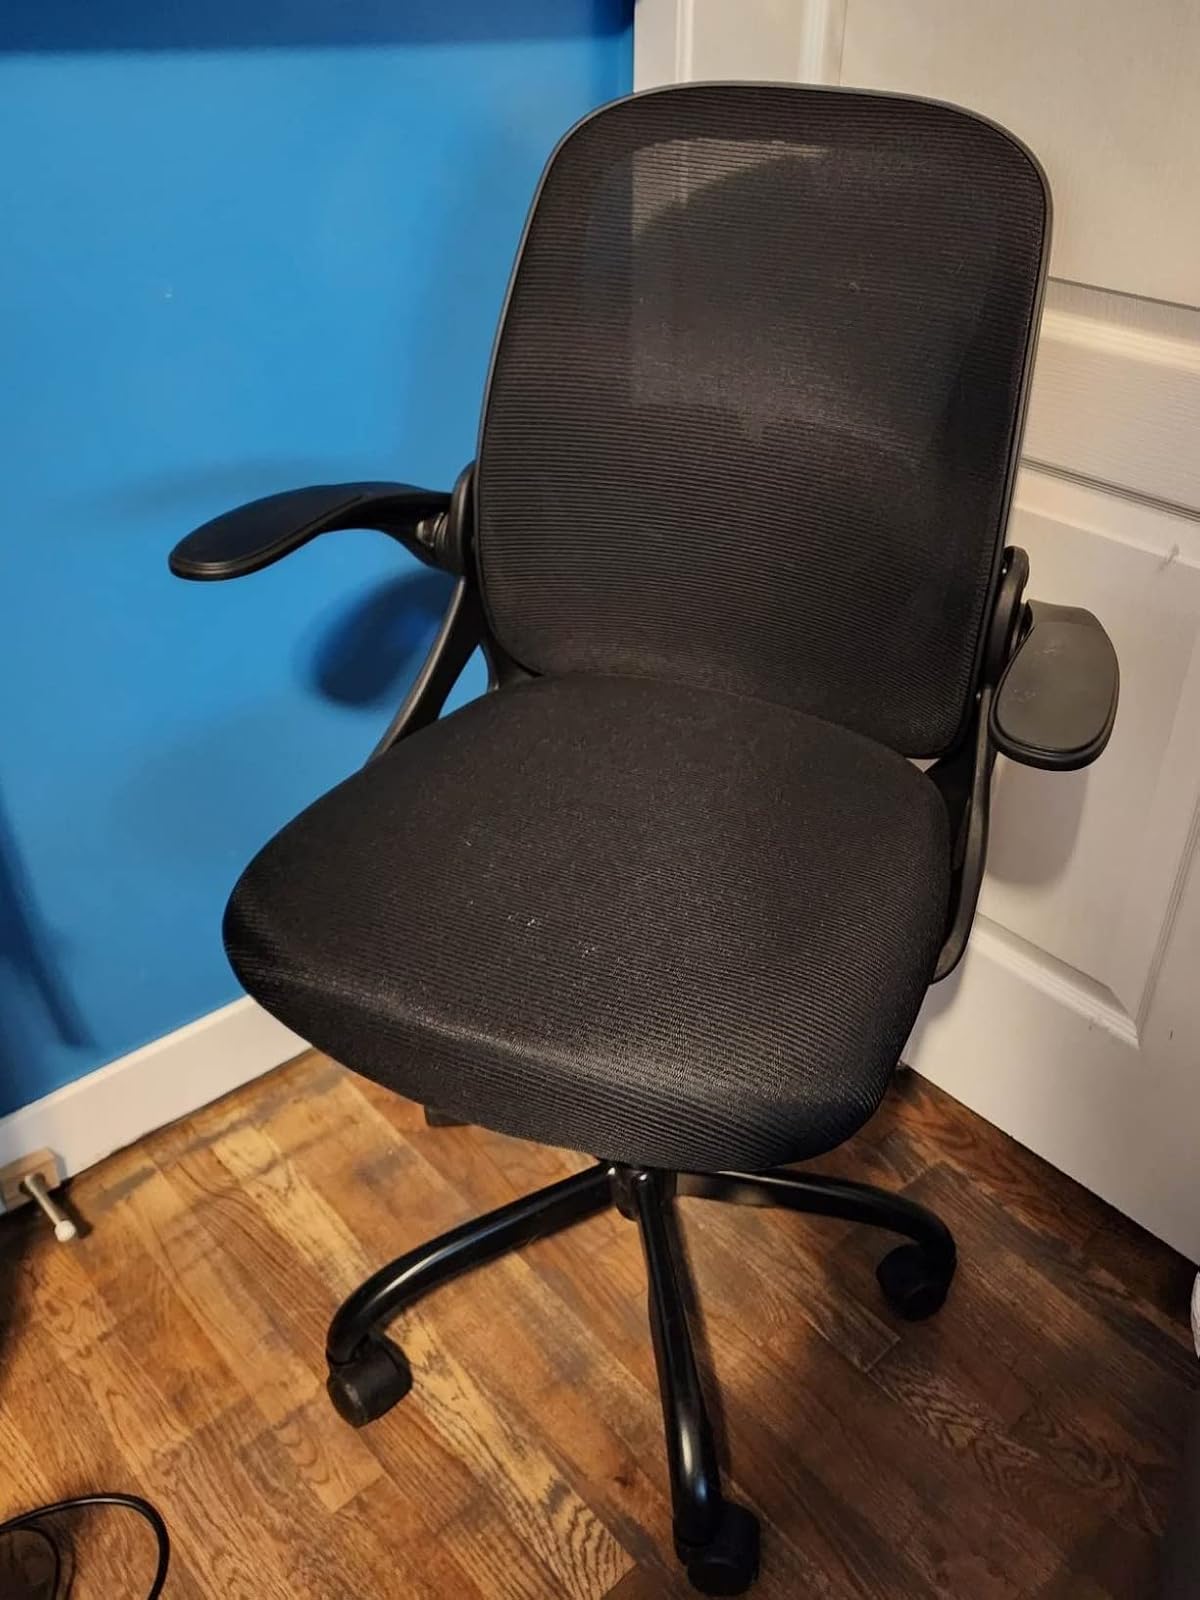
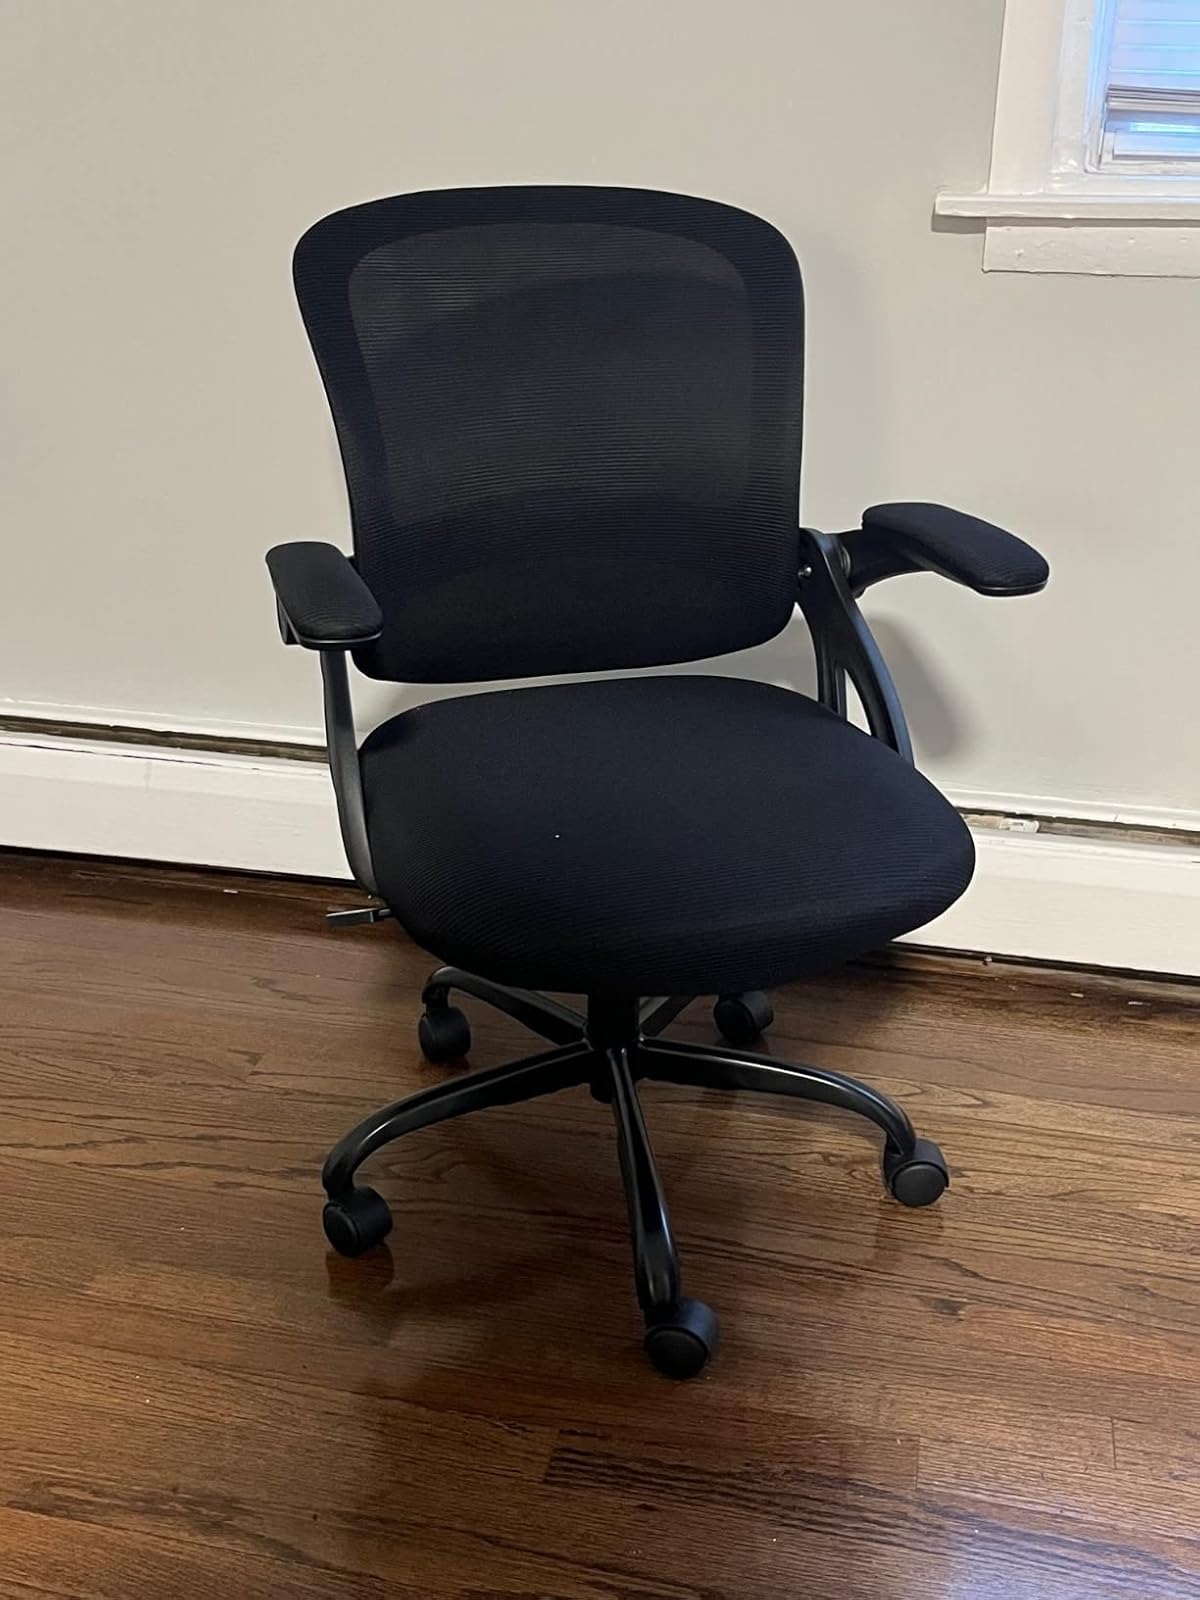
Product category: items_chair
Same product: no